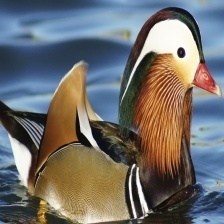
Species: MANDRIN DUCK
Scientific name: AIX GALERICULATA
ImageNet parent category: drake